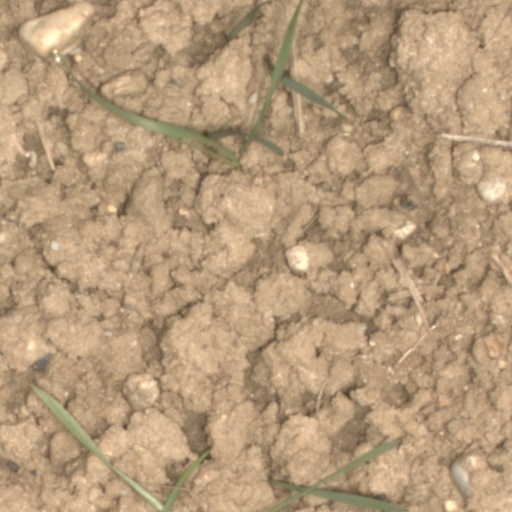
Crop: wheat